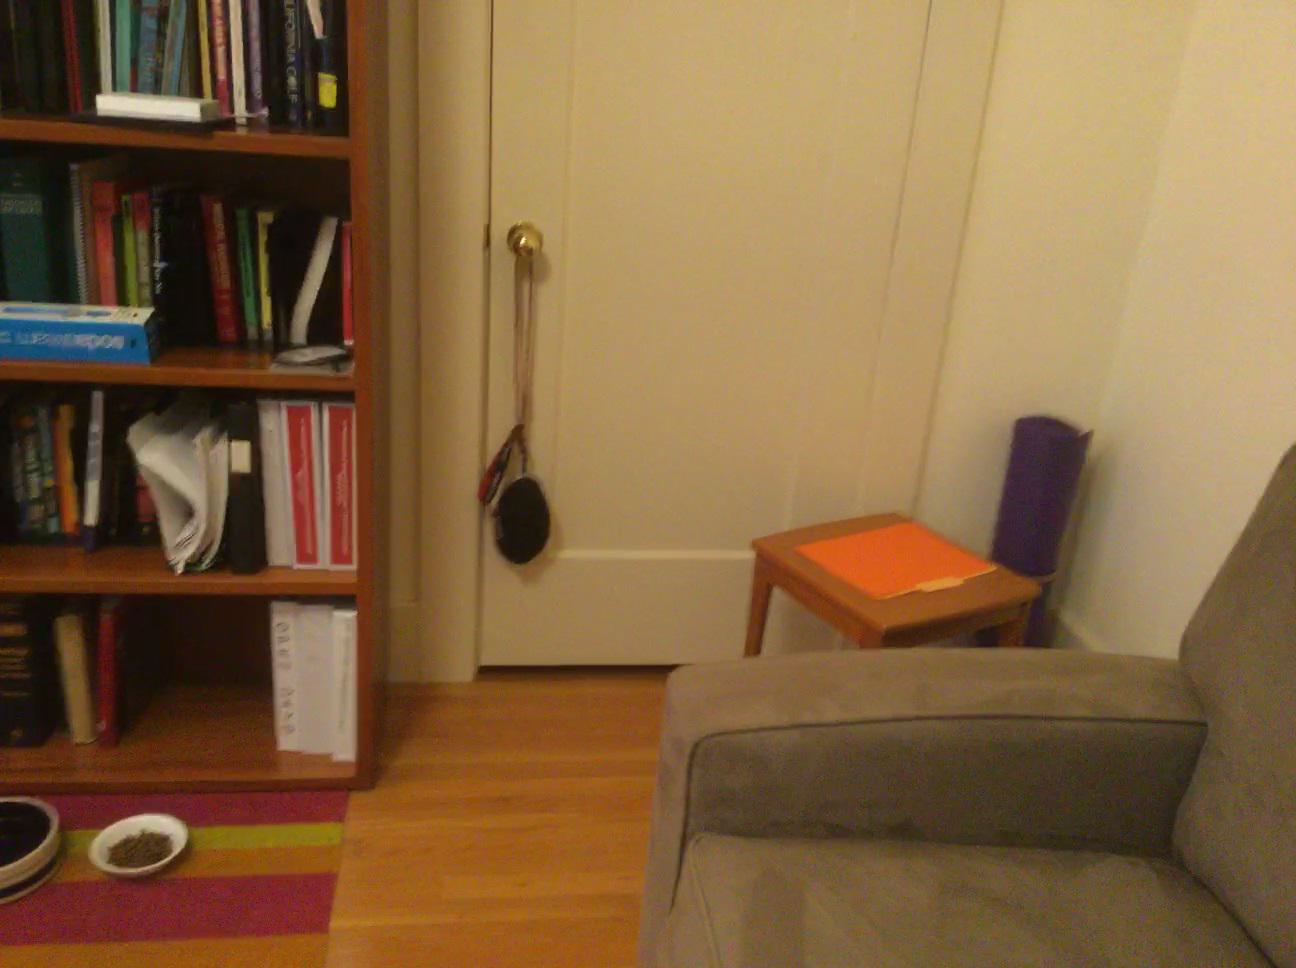
Question: Can the box fit in front of the couch from the second object's perspective? Final answer should be yes or no.
Answer: Yes